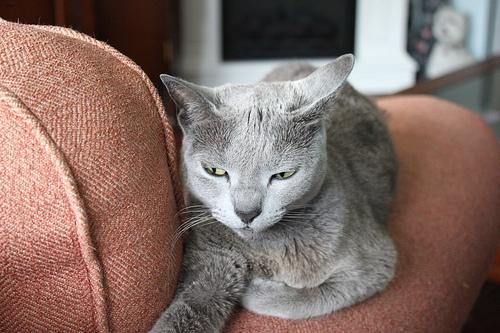
Breed: Russian Blue